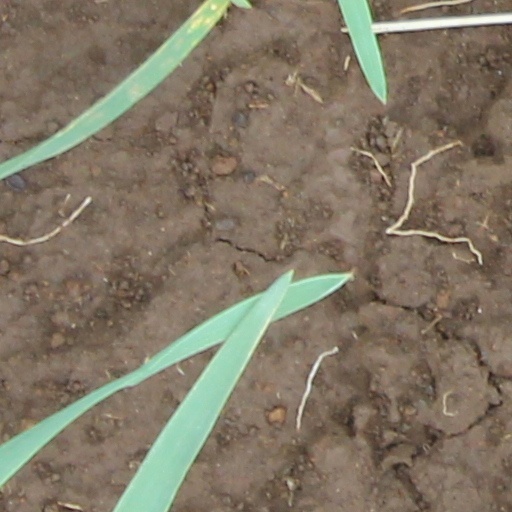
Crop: wheat